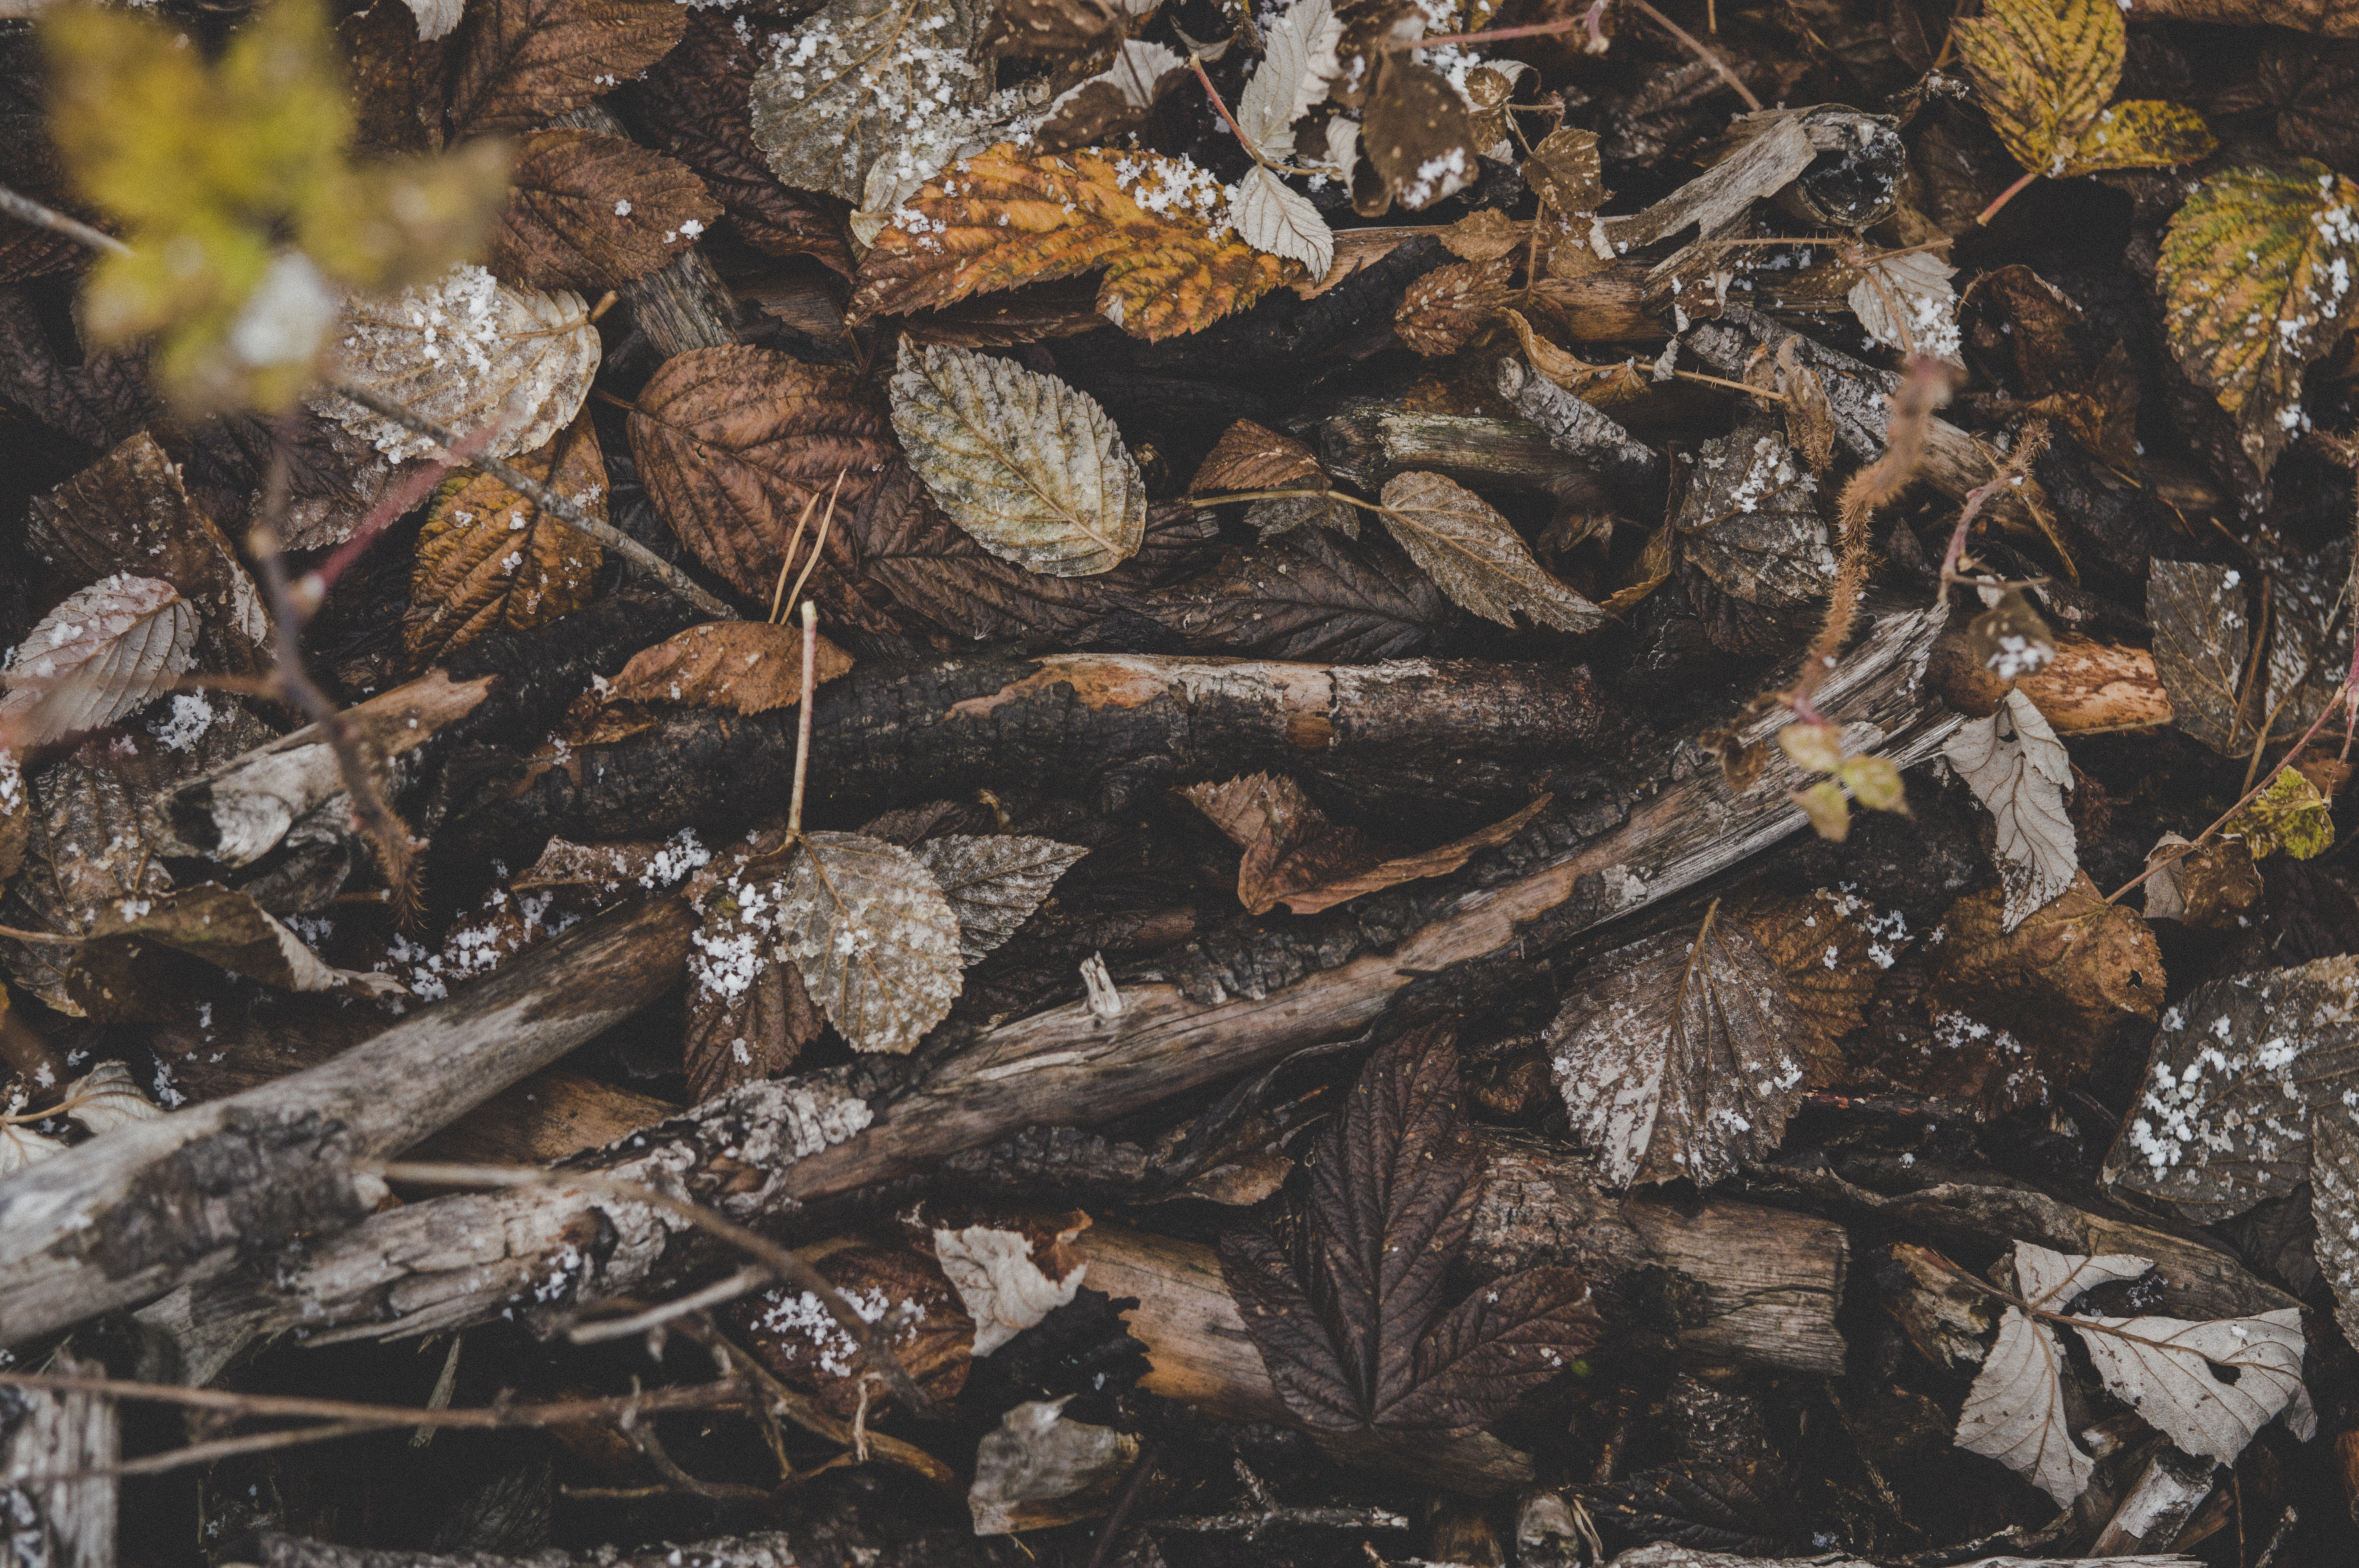
background, dried leaves, environment, leaves, outdoors, pile, season, texture, tree branches, wood, leaf